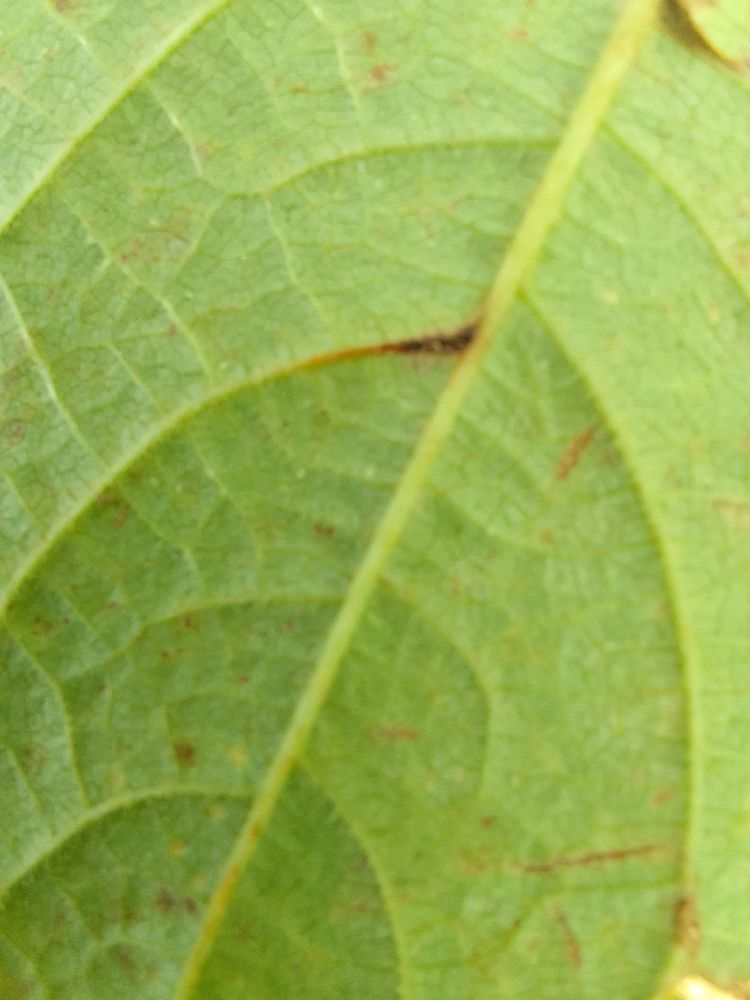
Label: anthracnose